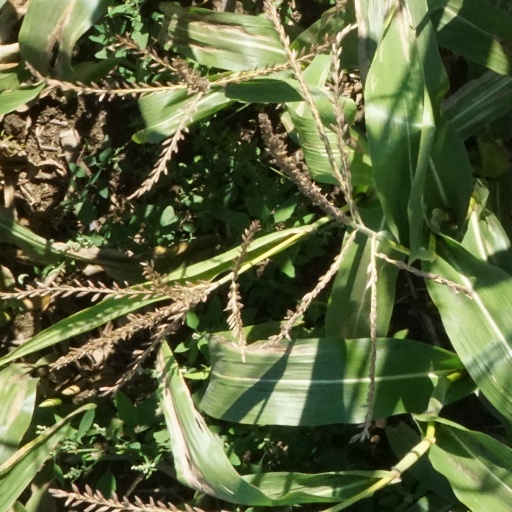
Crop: maize; corn